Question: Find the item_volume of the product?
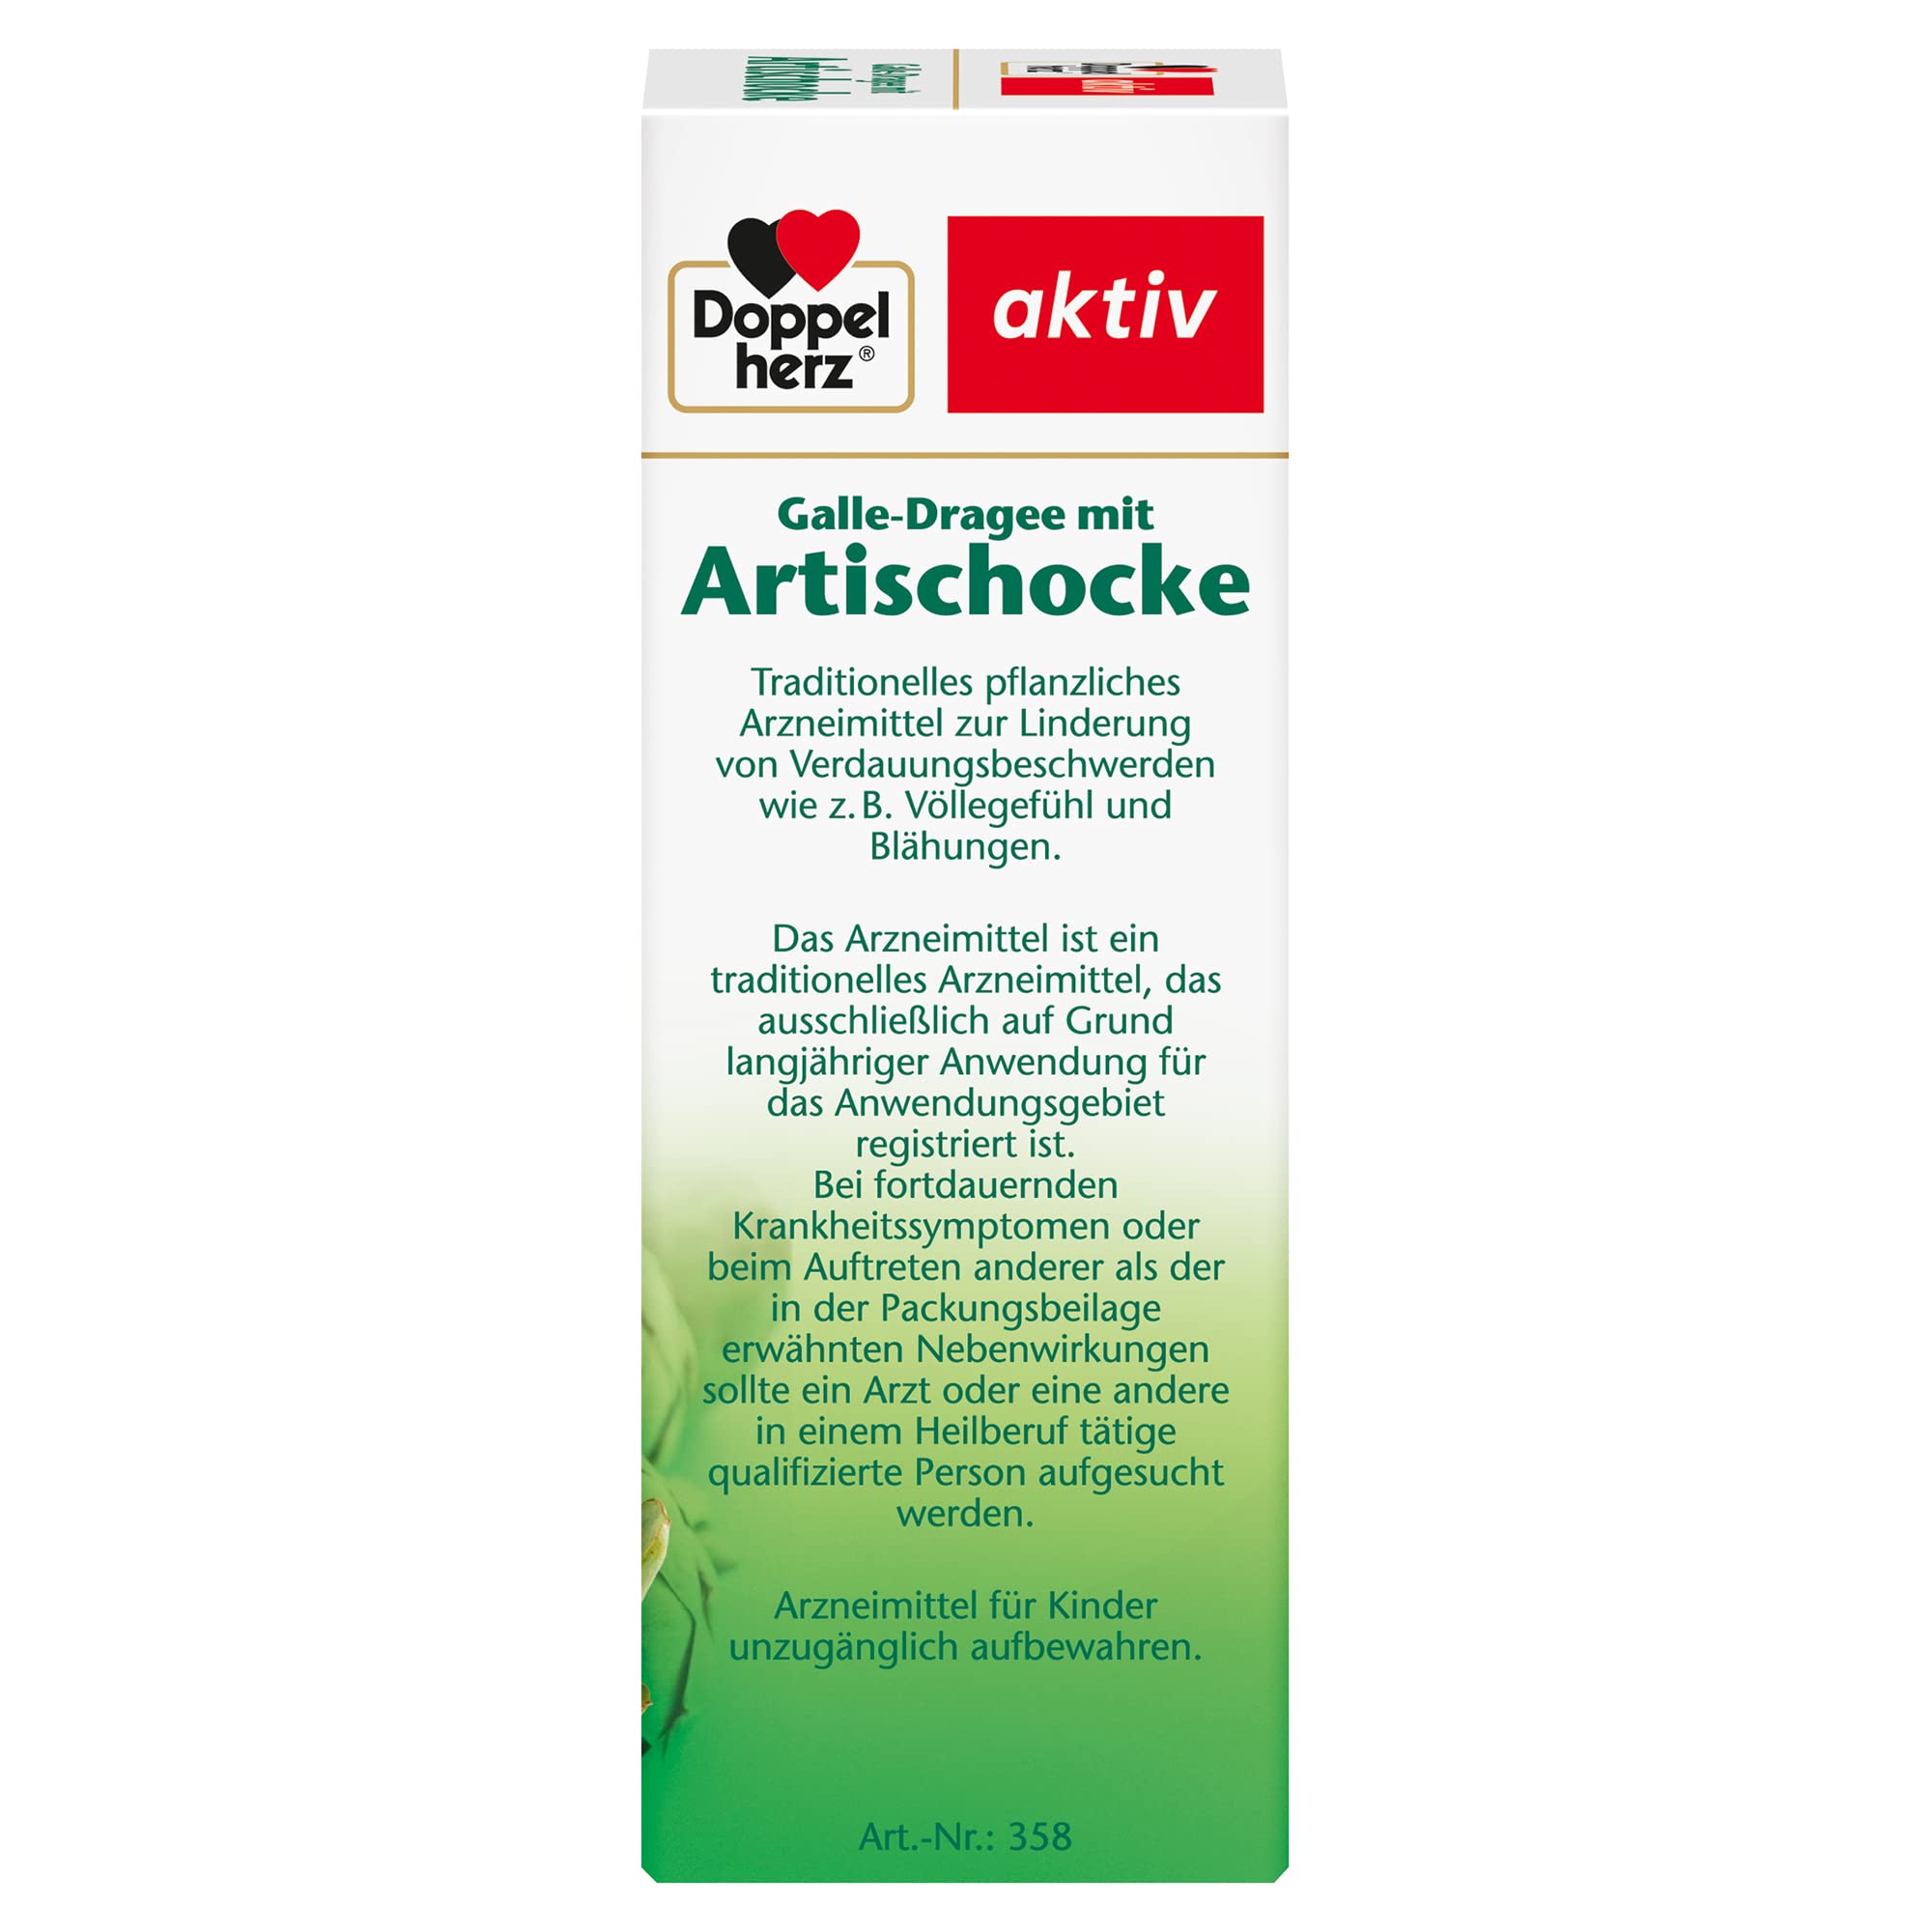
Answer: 358.0 quart